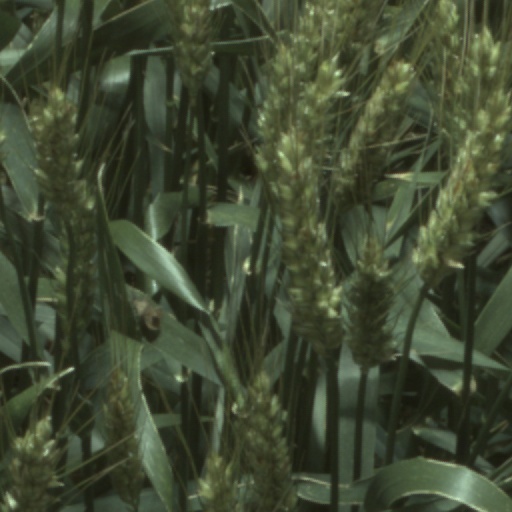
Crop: wheat